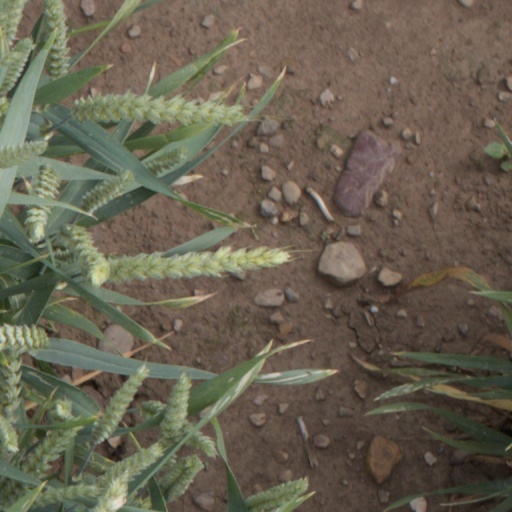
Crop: wheat